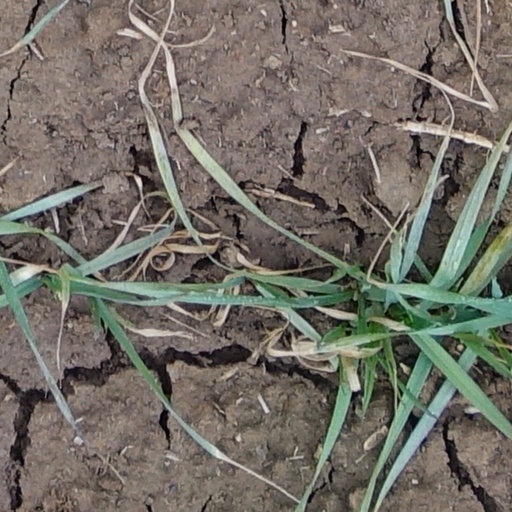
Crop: wheat